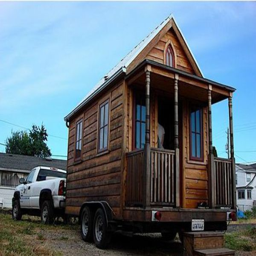
some of the smallest houses in the world